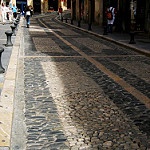
Label: street